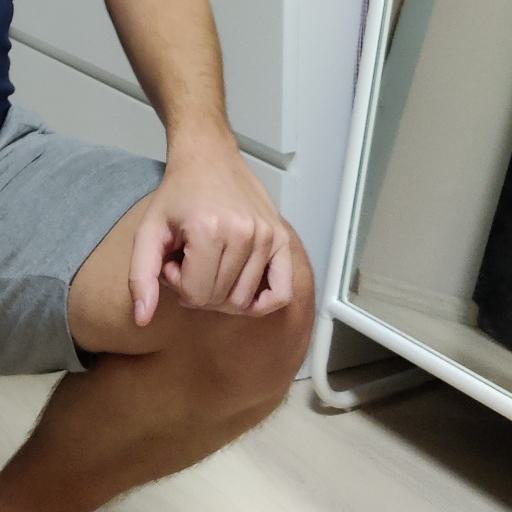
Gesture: no_gesture